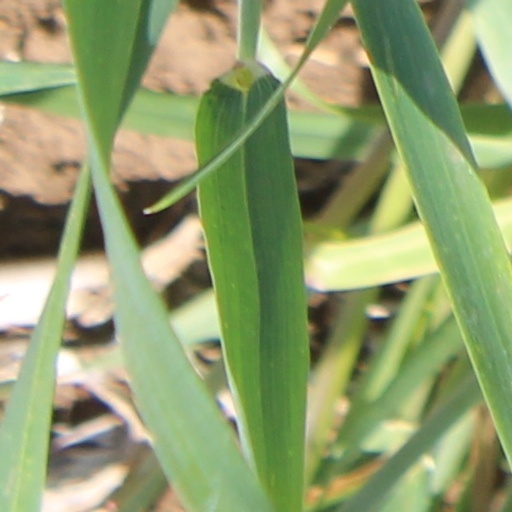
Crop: wheat